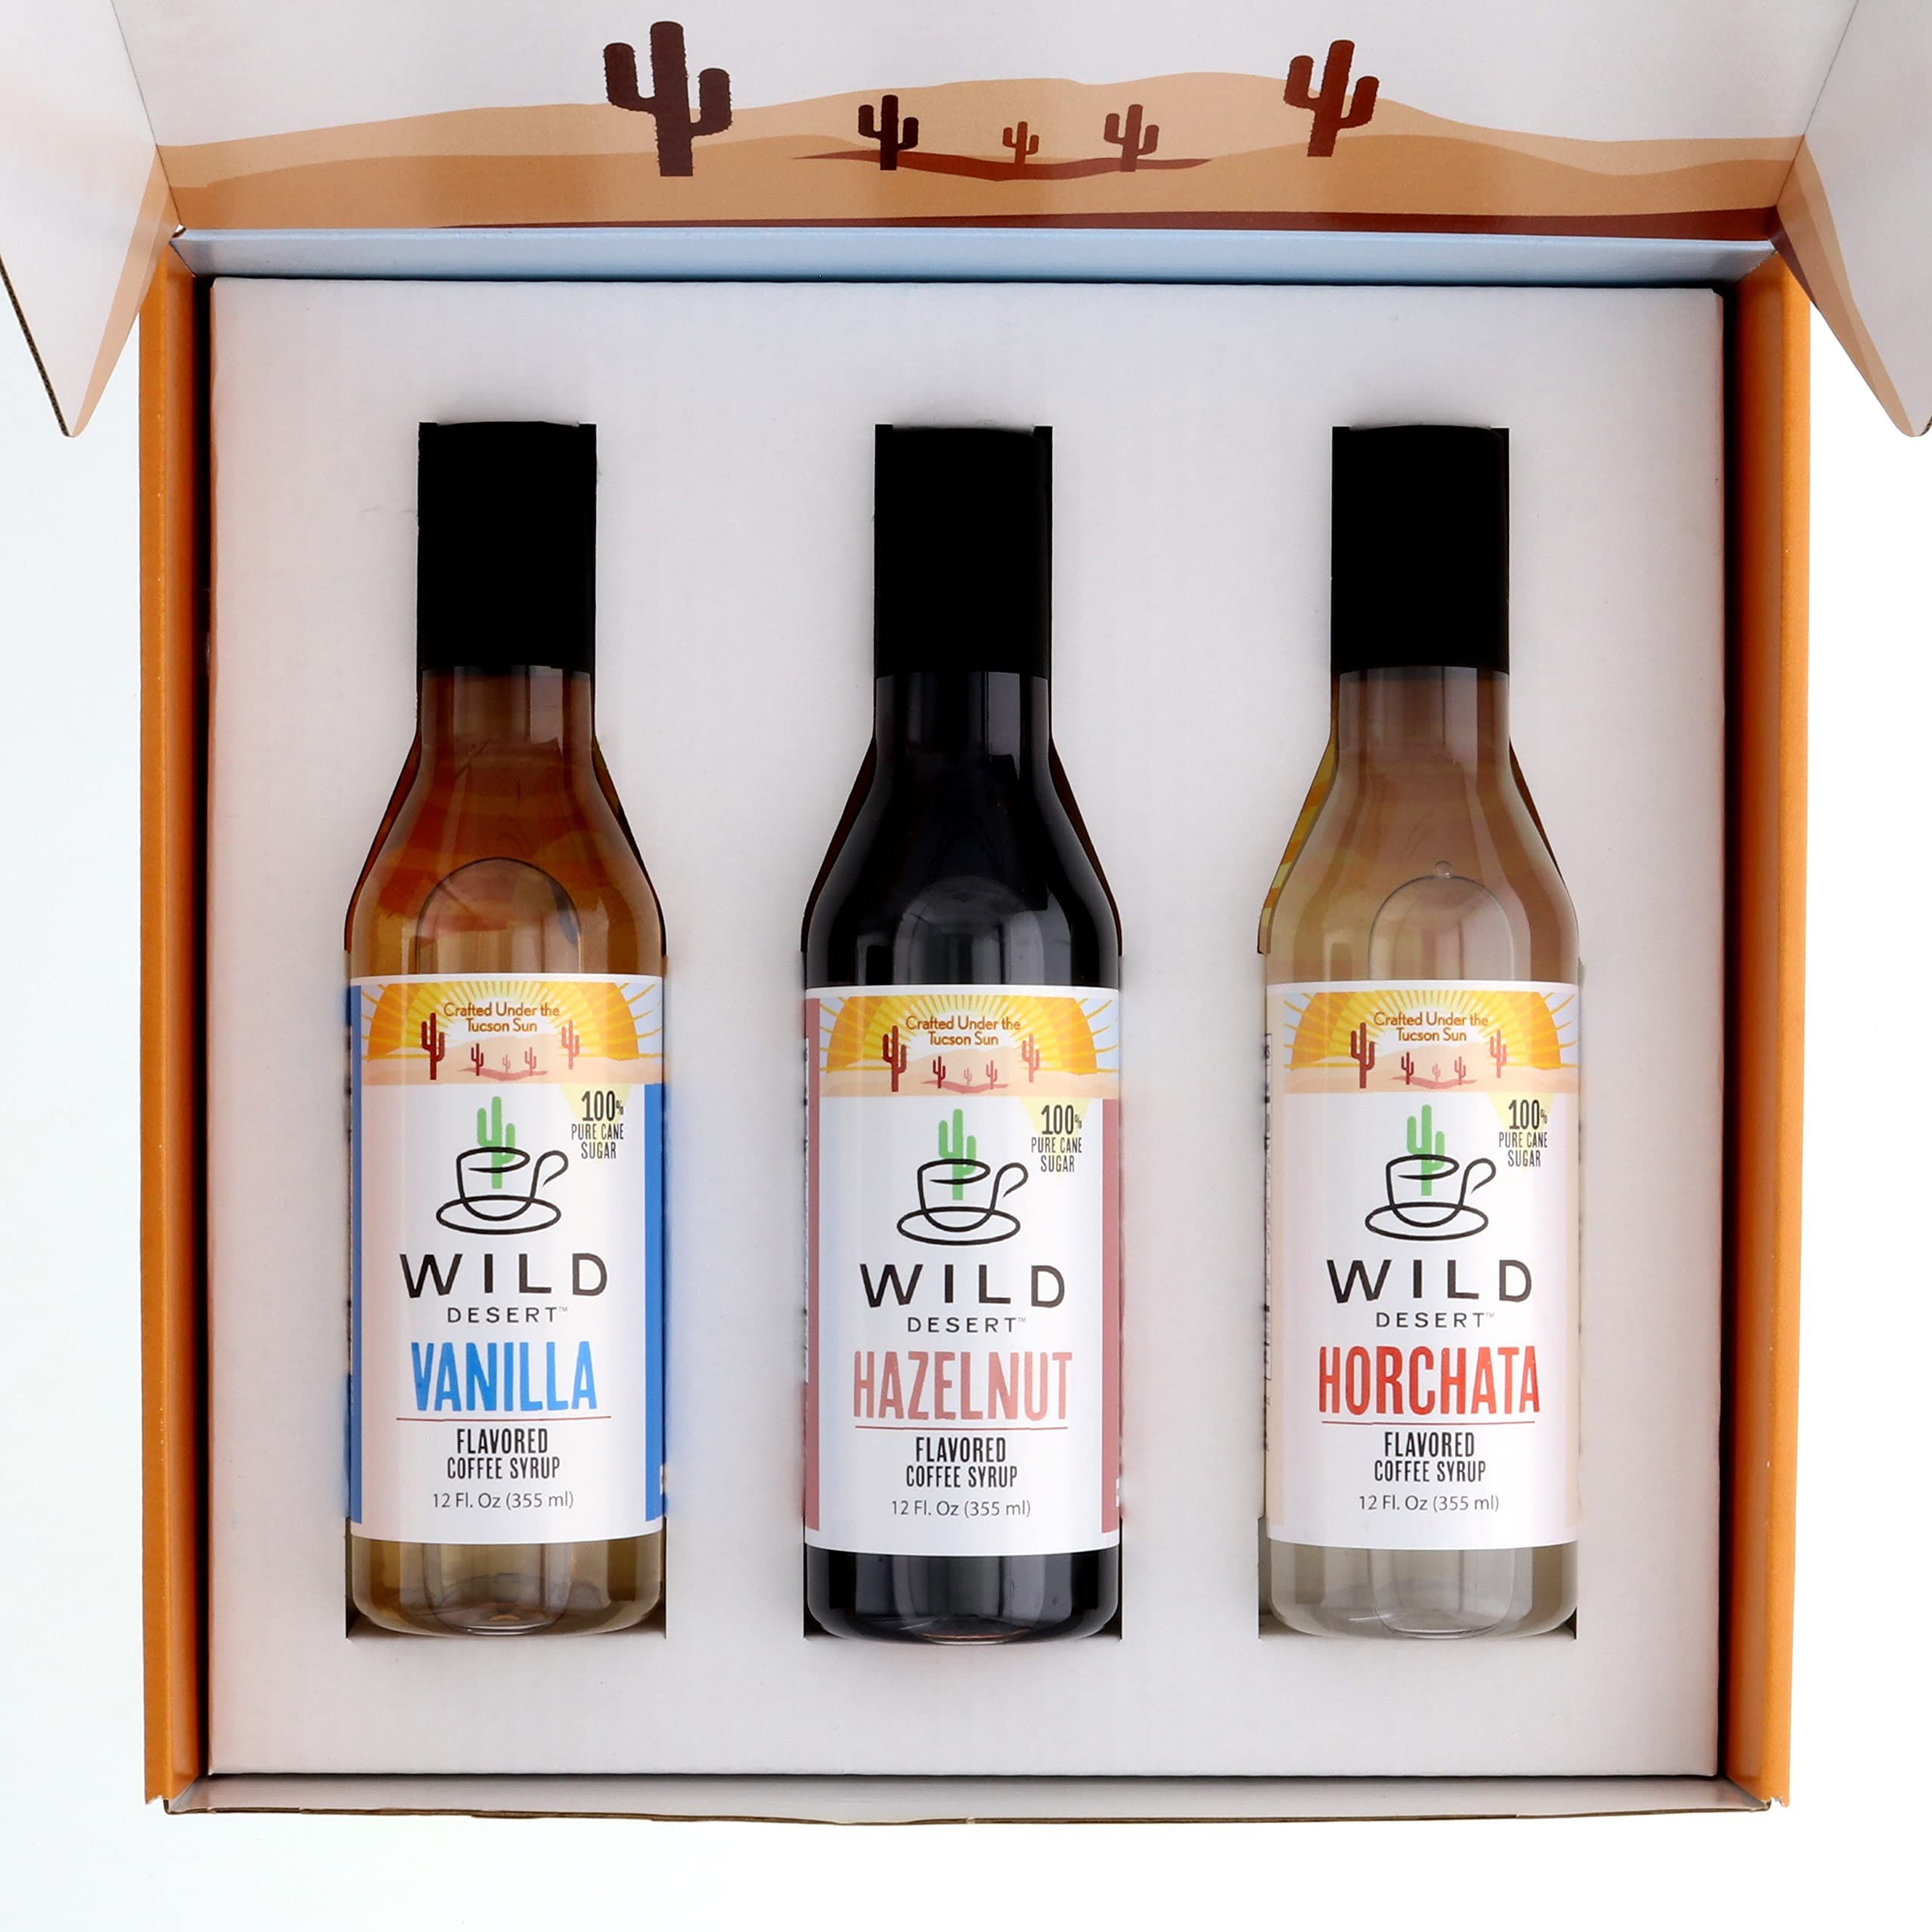
Item Name: Wild Desert Gourmet Coffee Syrup Sampler Gift Set in Box 3 Pack BPA-Free Plastic 12 oz. Bottles with Pour Top - Vanilla, Horchata, Hazelnut Made with Non-GMO, 100% Pure Cane Sugar
Bullet Point 1: 🏜️ THREE DELICIOUS FLAVORS - Wild Desert Coffee syrup variety pack (HORCHATA, VANILLA, HAZELNUT)
Bullet Point 2: 😎 HORCHATA is a sweet vanilla and cinnamon rice milk drink popular here in the Sonoran Desert. Crafted under the Tucson sun, Horchata Wild Desert flavored coffee syrup is creamy and sweet with a kick of cinnamon spice that will make everything nice. Elevate your wild side with Wild Desert Horchata flavor syrup.
Bullet Point 3: 🍨 Wild Desert VANILLA coffee flavoring has that classic vanilla essence that will inevitably cast a spell on you. A vanilla syrup for coffee that is mercurial in the varied uses, from drinks and smoothies to sweets and treats. Wild Desert Vanilla coffee flavor syrup will serve as your constant companion in elevating your wild side.
Bullet Point 4: 🌰 It is told that the HAZELNUT, harvested in mid-autumn, is guarded by ancient Celtic spirits. A pillar of the flavor syrups, hazelnut flavoring is an essential item in your cupboard. An excellent companion to coffee and chocolate, Wild Desert Hazelnut coffee syrup is your anchor to hold onto while elevating your wild side. Don’t go nuts for Hazelnut——get Wild instead.
Bullet Point 5: ☕️ GOURMET coffee syrup gift set - Wild Desert’s artisan coffee flavoring syrup is handmade in small batches with 100% PURE CANE SUGAR and NO CORN SYRUP.
Bullet Point 6: 🌅 Wild Desert coffee flavor gift syrup is ideal for ☕️ Drinks: coffee, hot chocolate, cocoa, tea, iced teas, sodas, sparkling water, cocktails and smoothies, latte syrup, sugar free flavored syrups for drinks, soda flavoring syrups, 🍦 Icey treats: shaved ice, sno cones, sodas, slushies, ice pops, snoballs, ice freeze pops, raspados, heilo picado, piragua, granizados, cholados, frio frio 🍰 Eats: pancakes, waffles, muffins, cakes and other baked goodies.
Bullet Point 7: 🍹 So many ways to get wild with Wild Desert coffee flavor syrup variety pack: gourmet sauces, fruit smoothie mixes, purees, cocktails, margaritas, martinis, tiki drinks, dessert cocktails. Specialty coffee drinks - lattes, mochas, cold brew coffee, frappes. Non-alcoholic beverages - handcrafted soda, iced teas, lemonade, shakes and smoothies.
Bullet Point 8: ☀️ No harmful flavors and colors ☀️ No fillers ☀️ No harmful additives or chemicals ☀️ Naturally Caffeine free
Bullet Point 9: ✅ No Refrigeration Necessary
Bullet Point 10: 🌵 Crafted Under the Sun in Tucson, Arizona, USA
Product Description: Wild Desert Flavored Coffee Syrup, crafted under the Tucson sun. Wild Desert flavor syrup was born from decades spent in the shadow of the saguaros 🌵 With years of formulating snow cone flavors under our belt, we expanded into the coffee world. What began as a shaved ice stand in south Florida, transmuted into a syrup flavor house in Tucson, Arizona. Our flavor house, Hypothermias, is a leader in the industry, offering high-quality shaved ice and snow cone flavor syrups throughout the globe. Wild Desert offers gourmet coffee flavor syrups handcrafted under the Tucson sun in small batches by a gathering of desert dwellers. These desert inhabitants, our team, are a family. And we pay our family-team higher than average wages along with excellent health insurance. We are a small, family run business in Tucson, Arizona. We treat our family right and we will treat you right too. Elevate your wild side with Wild Desert coffee syrup and bring the magic of the Sonoran desert into your world today.
Value: 12.0
Unit: Fl Oz

Price: 29.97